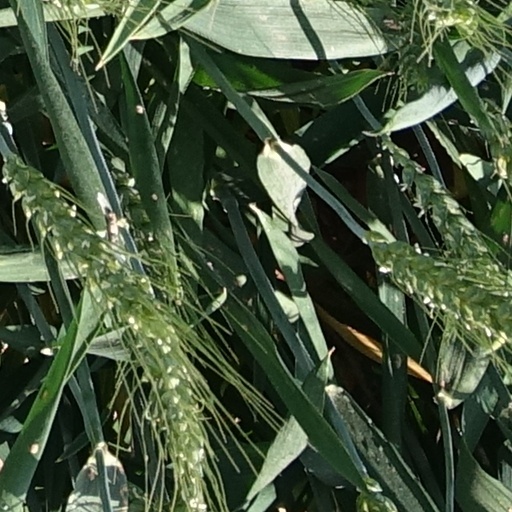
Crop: wheat